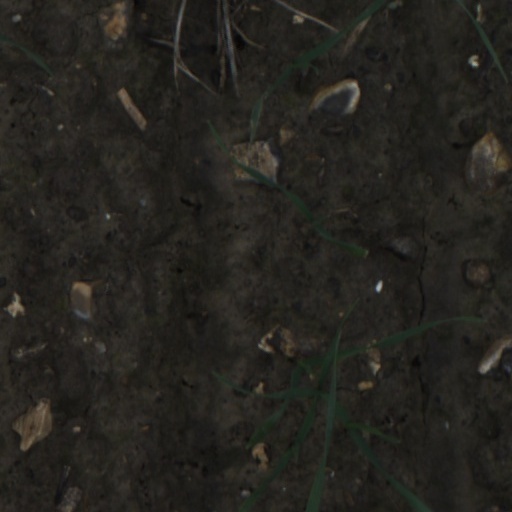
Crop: wheat